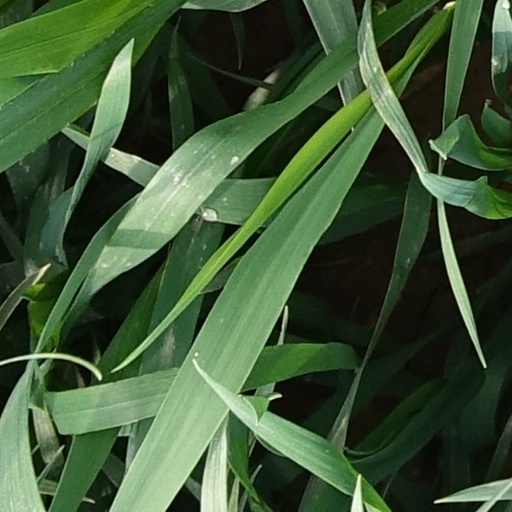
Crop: wheat